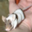
Label: mouse